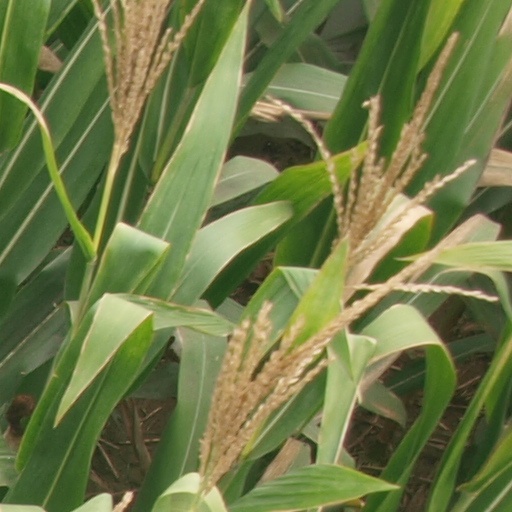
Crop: maize; corn